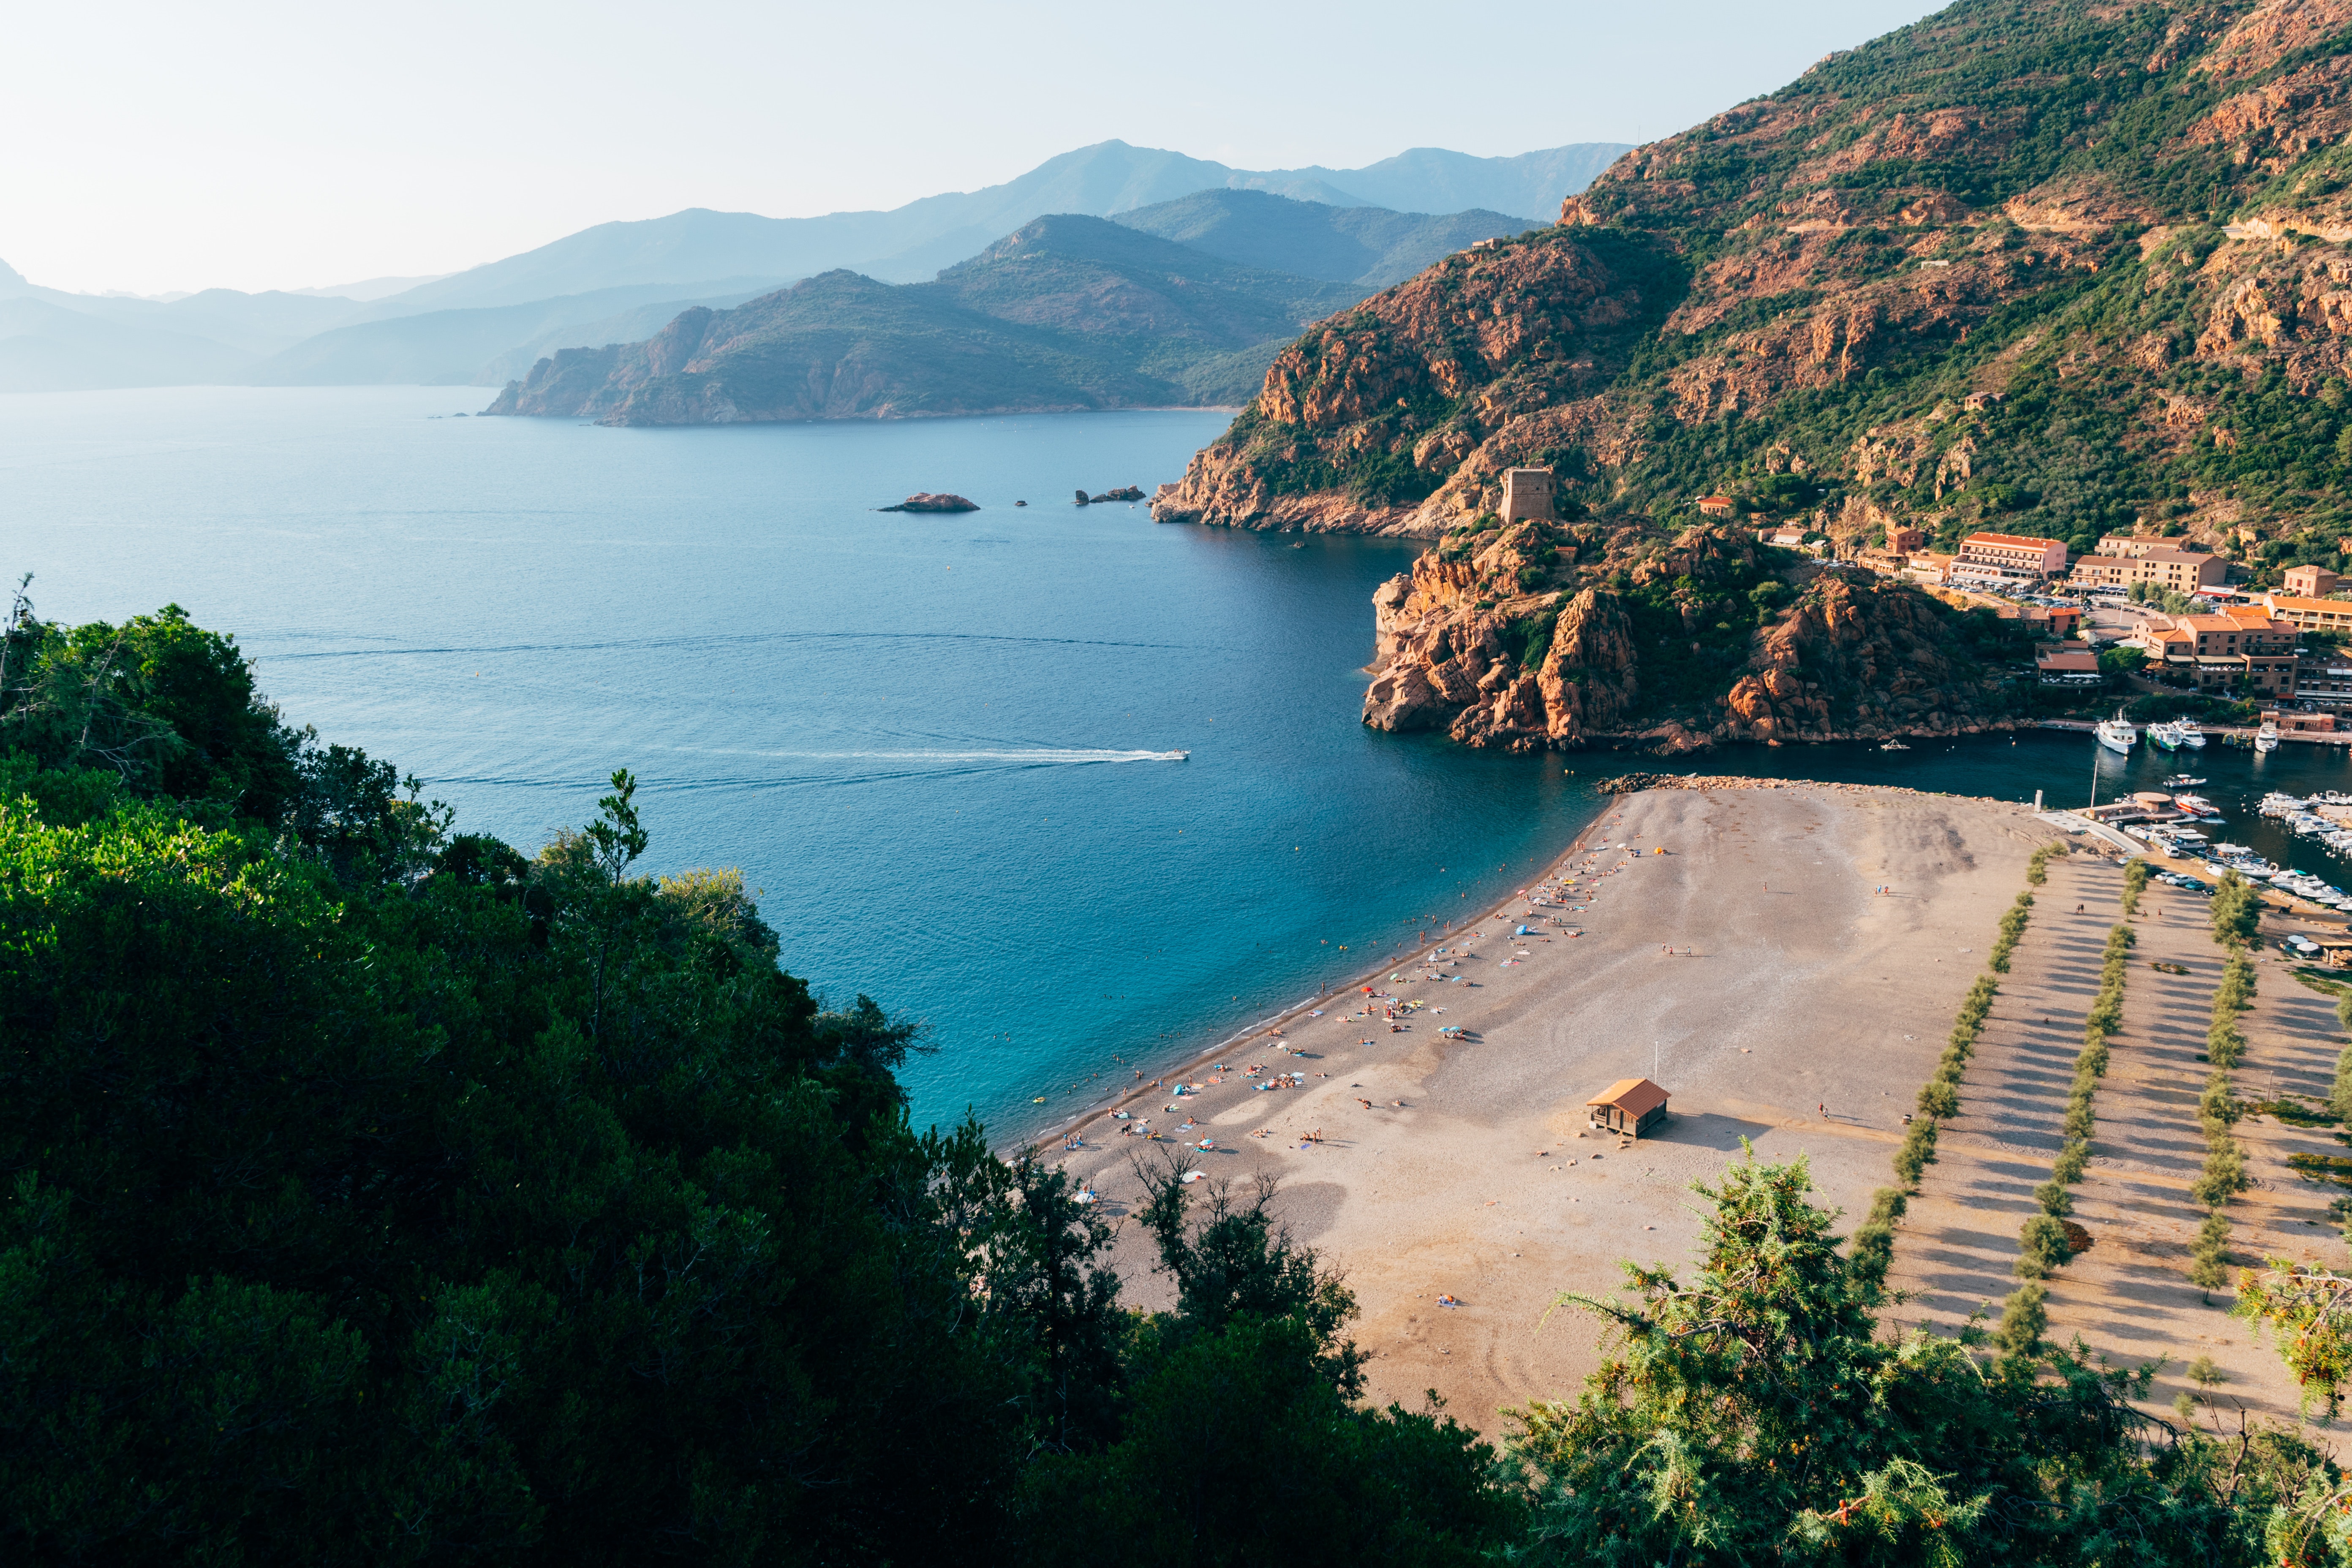
body of water, water, coast, sea, sky, promontory, coastal and oceanic landforms, bay, mountain, headland, tourism, cove, vacation, reservoir, lake, ocean, rock, inlet, hill, hill station, cliff, horizon, cape, klippe, river, fjord, terrain, sound